J.B. Bouche House

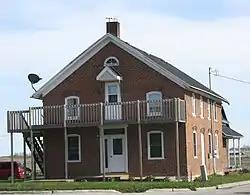
J. B. Bouche House

The J. B. Bouche House is located in Brussels, Wisconsin. It was added to the State and the National Register of Historic Places in 2004.